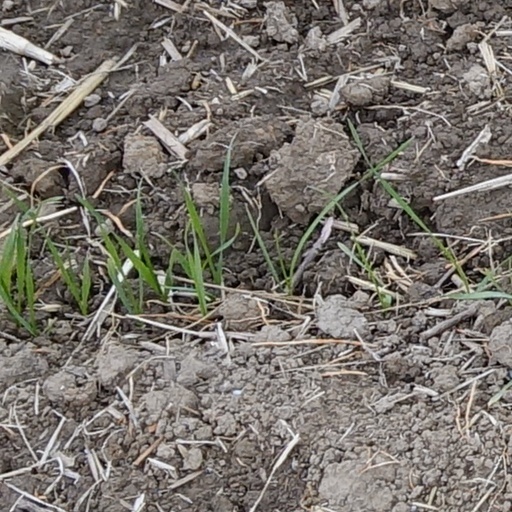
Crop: wheat